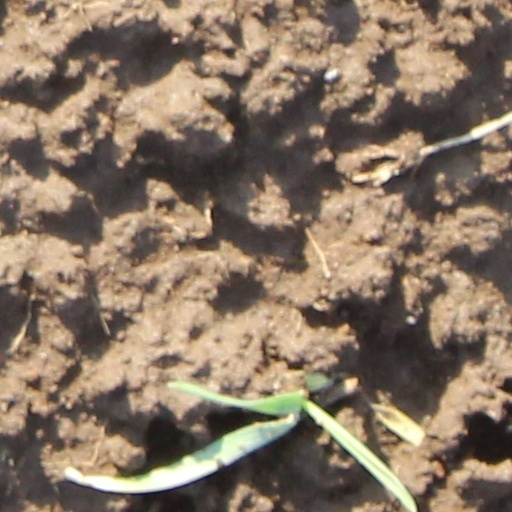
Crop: wheat